Friedrich Wieck

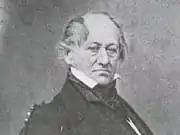
Friedrich Wieck in later life

A turning point came in Wieck's life when Clara and Robert Schumann fell in love.